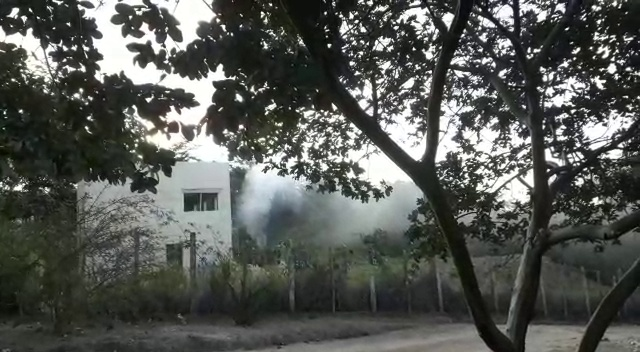
Fire: no
Smoke: yes